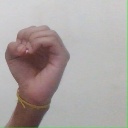
अक्षर: ऊ